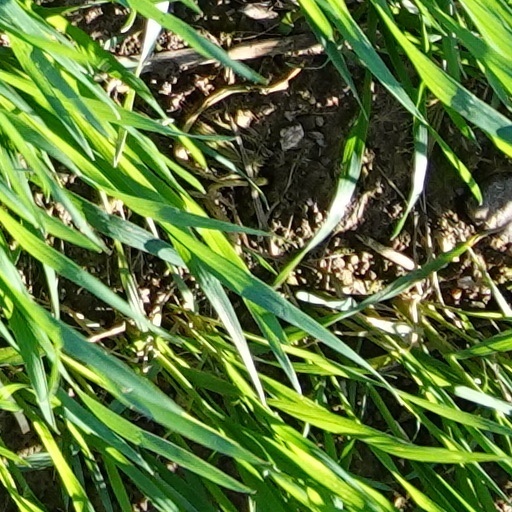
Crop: wheat